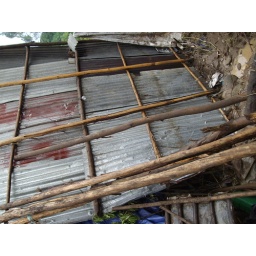
The overturned roof of a hut that was swept away by the Akaki river in the floods